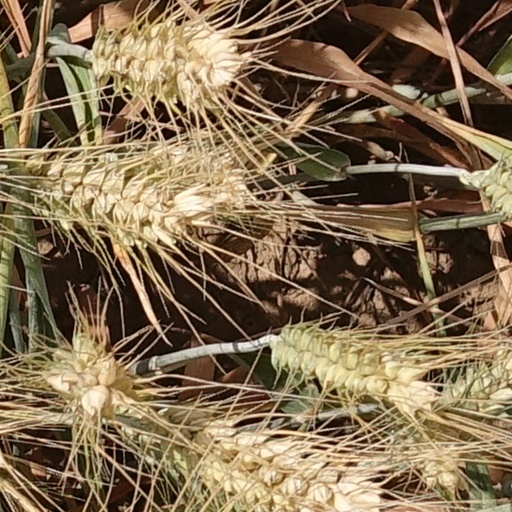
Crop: wheat